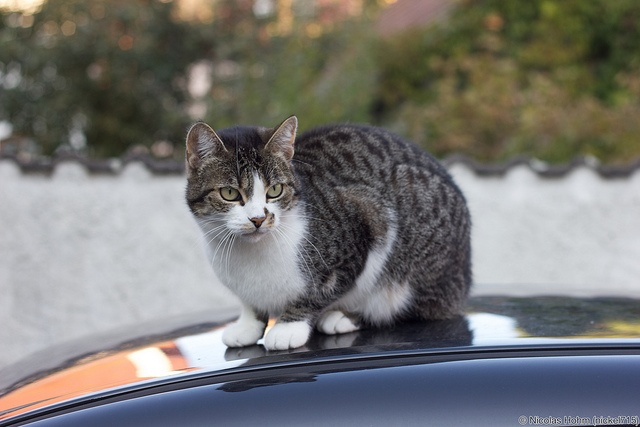
a cat is sitting on top of a vehicle
A cat sitting on top of a car near bushes.
a black gray and white cat a car and bushes
Cat sitting on top of car with brush behind.
A curious looking cat sitting on a car.